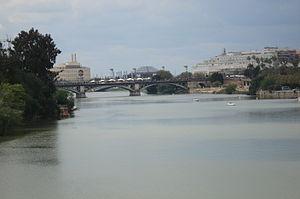
Le Guadalquivir à Séville. Au fond, le pont de Triana et le Parc de l'Expo 92. This is a photo of a monument indexed in the Spanish heritage register of Bienes de Interés Cultural under the reference RI-51-0004228.